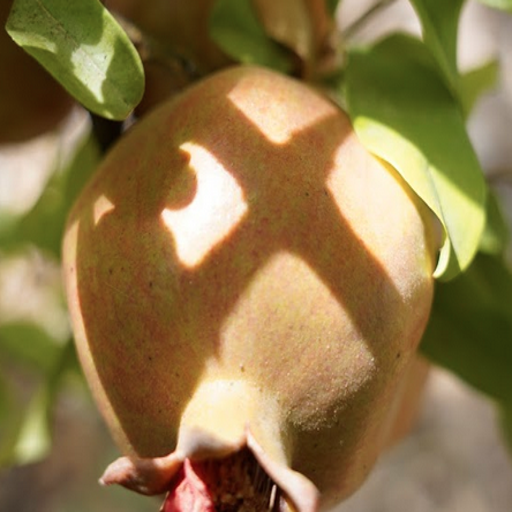
Label: Healthy